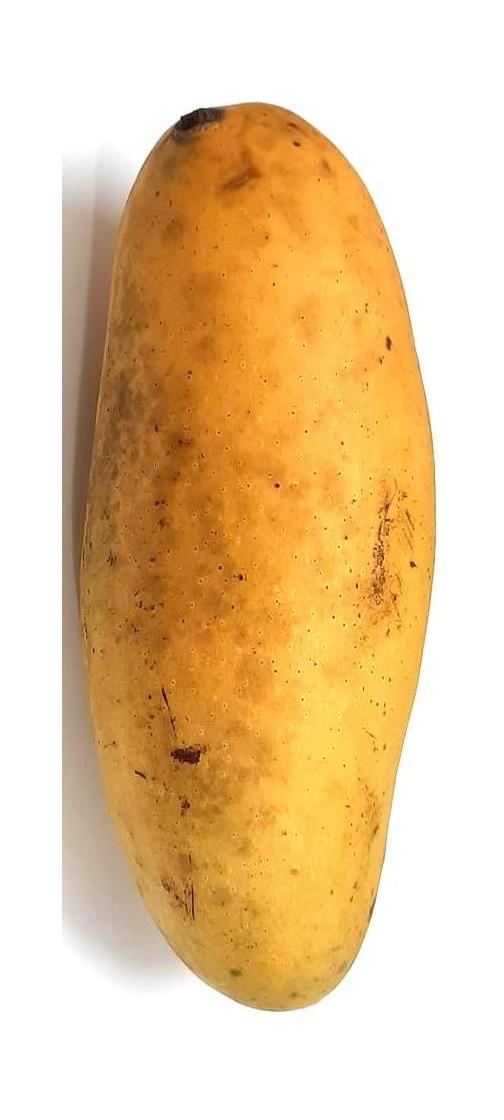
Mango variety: Banana Mango